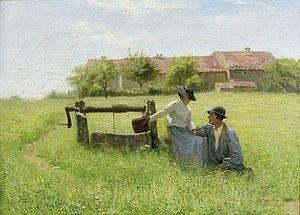
Amoureux près du puits
Jean Baptiste Monchablon, dit Jan Monchablon, né sous les prénoms de Jean Baptiste, le 6 septembre 1854 à Châtillon-sur-Saône, où il est mort le 2 septembre1904, est un peintre français.